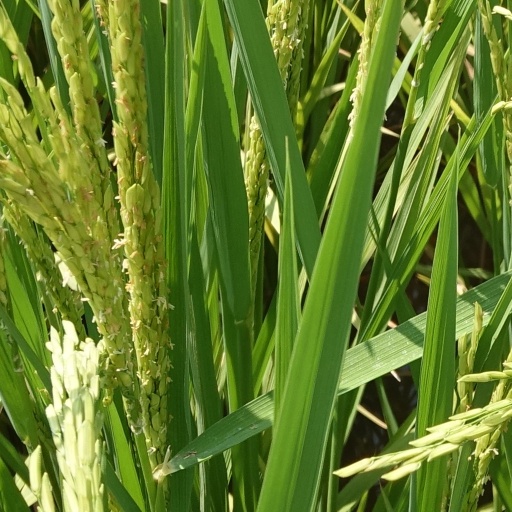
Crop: rice